Hubert Robert

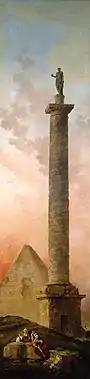
"Triumphal Column" (1773), 300 x 74 cm., Hermitage

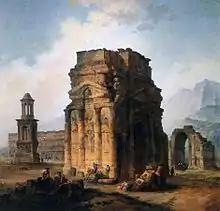
"The Arc de Triomphe and the Theatre of Orange", 1787 (Louvre), part of the "Principal Monuments of France" series

Enterprising and prolific, Robert also acted in a role similar to that of a modern-day art director, conceptualizing fashionably dilapidated gardens for several aristocratic clients, summarized by his possible intervention at Ermenonville; there he would have been working with the architect Jean-Marie Morel for the marquis de Girardin, who was the author of "Compositions des paysages" (1777) and had distinct views of his own. In 1786 he began his better documented collaboration at Méréville, with his most significant patron, the financier Jean-Joseph de Laborde, who found François-Joseph Bélanger's plans too expensive and perhaps too formal.